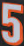
Number: 5